Circus Fever

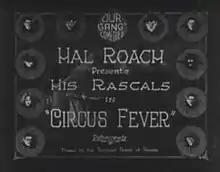

Circus Fever is a 1925 American short silent comedy film directed by Robert F. McGowan. It was the 35th "Our Gang" short subject to be released.